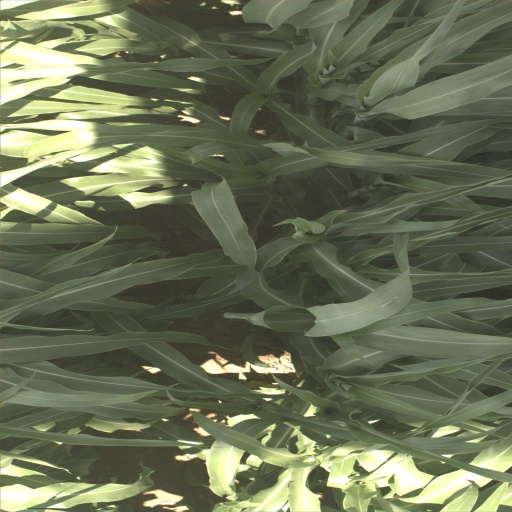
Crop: sorghum